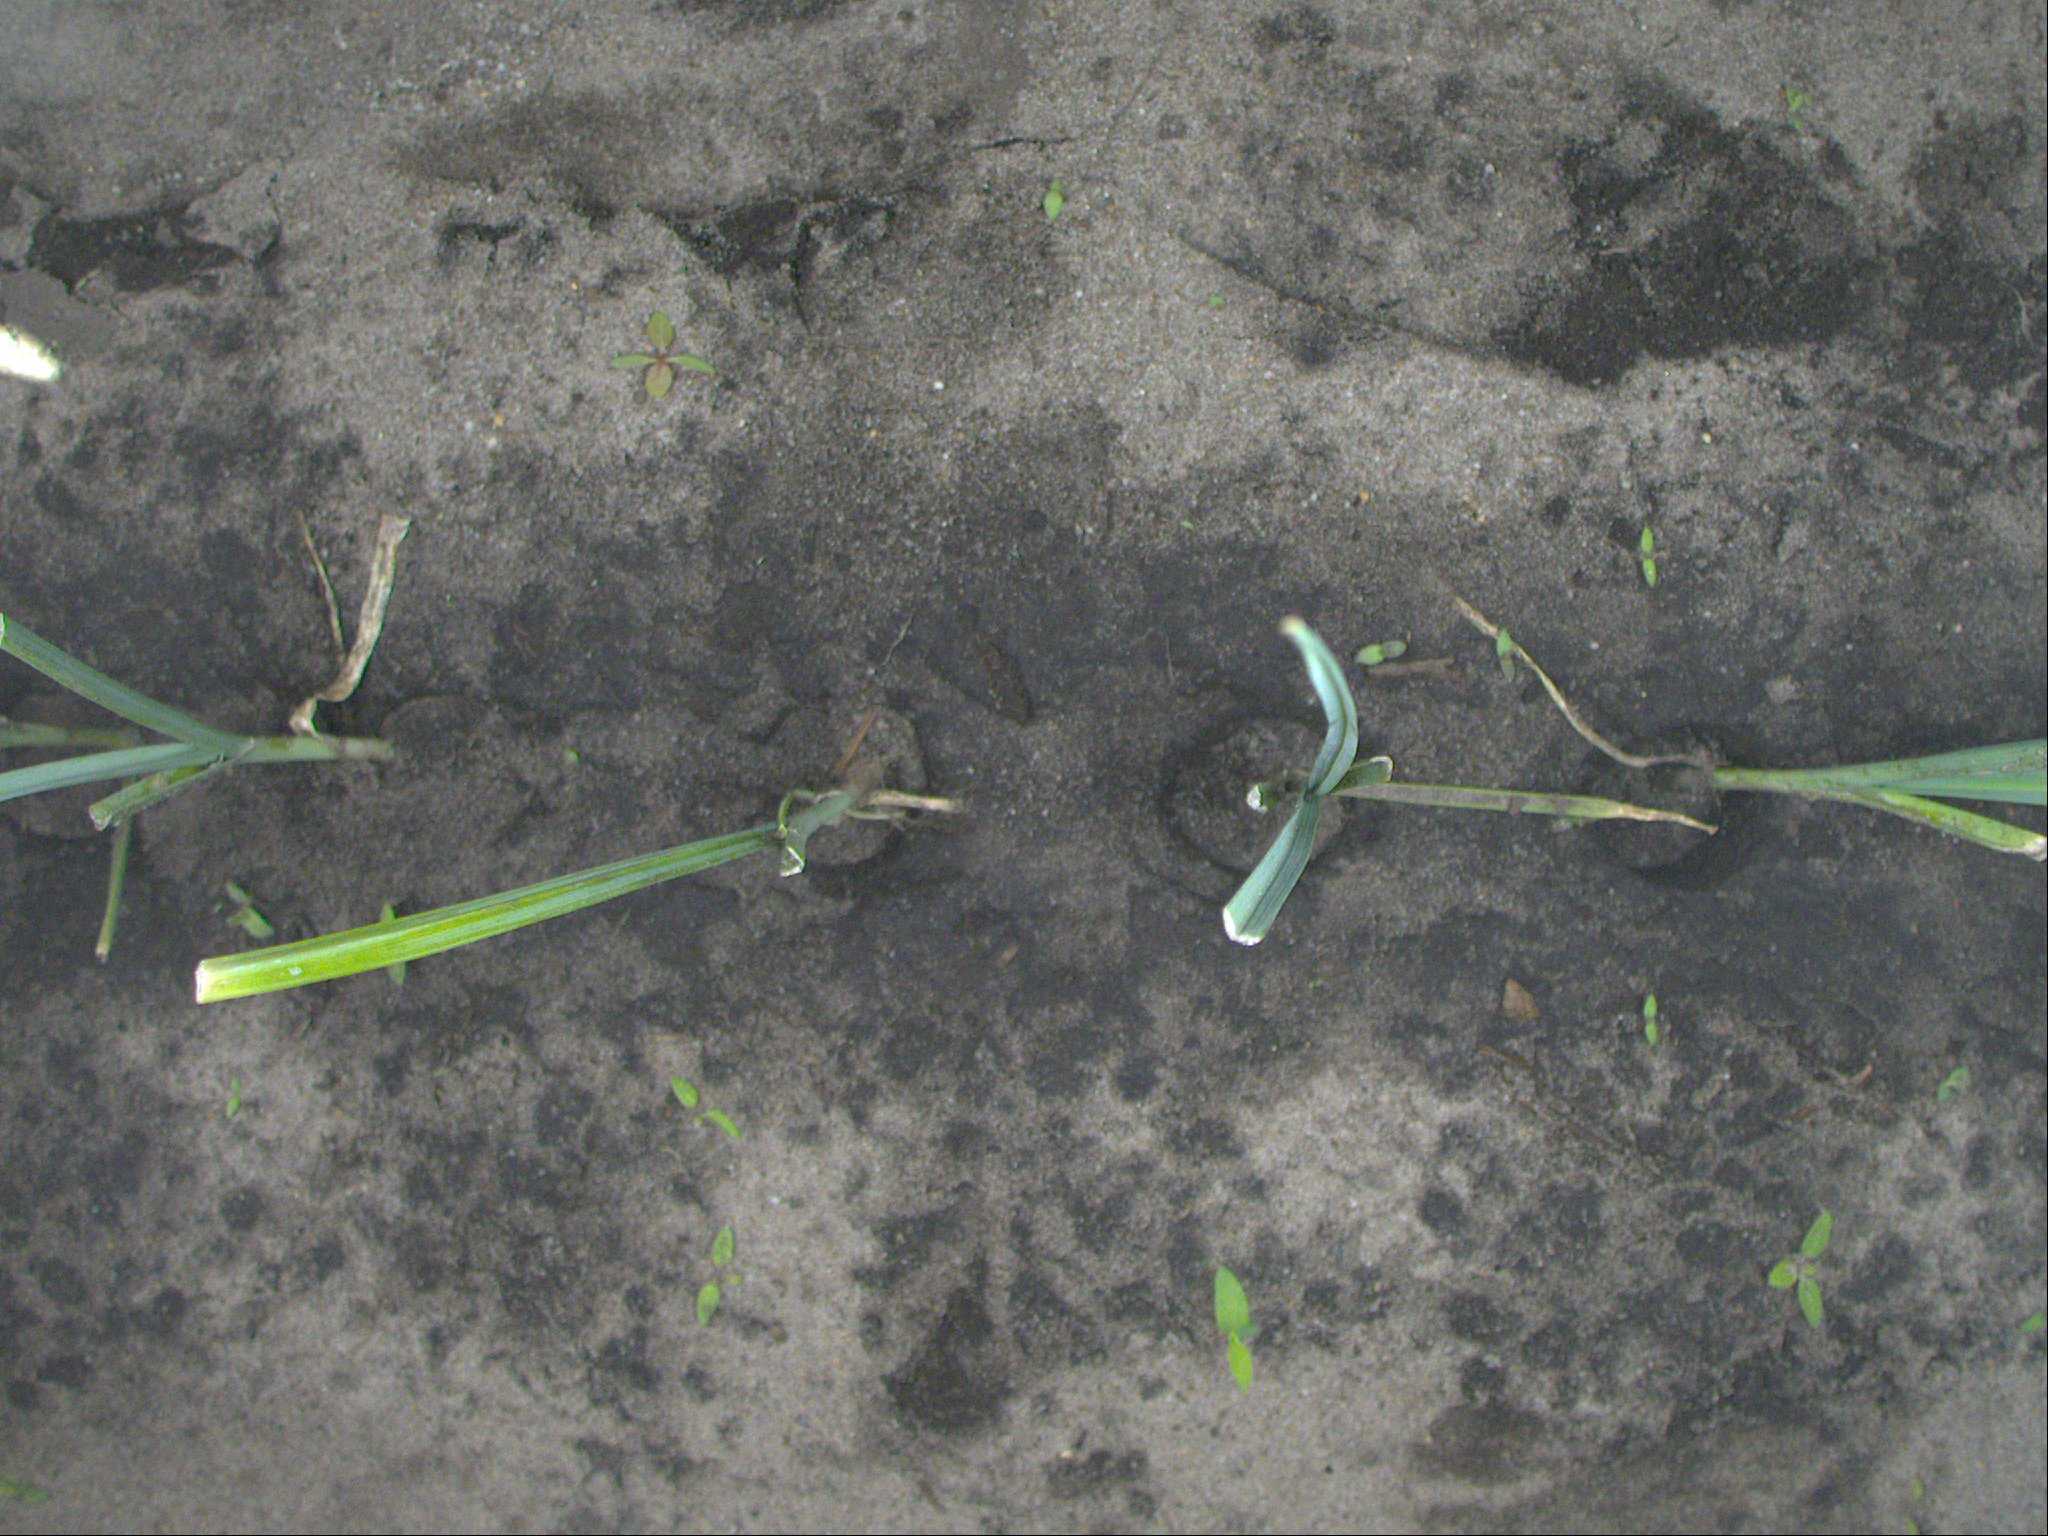
Crop: leek
Objects: leek, leek, leek, leek, stem_leek, stem_leek, stem_leek, stem_leek, stem_leek